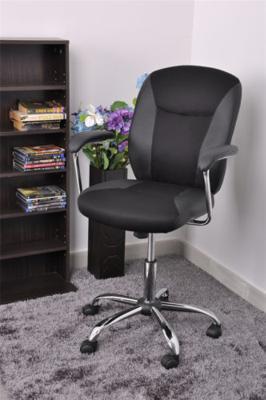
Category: chair